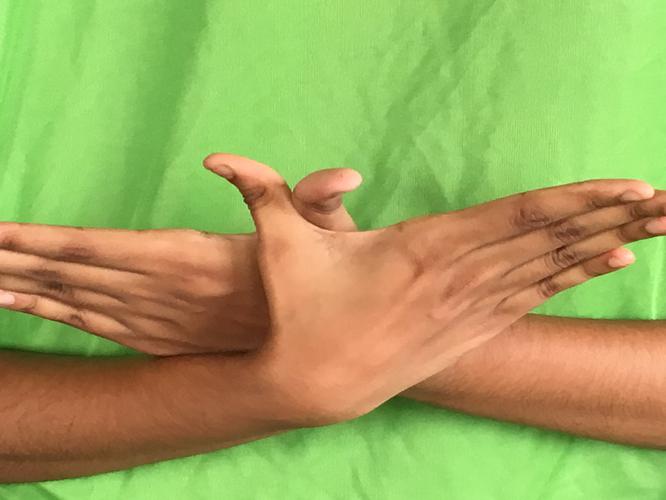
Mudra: Garuda
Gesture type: double_hand